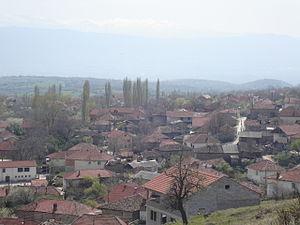
Pobojyé est un village situé à Tchoutcher Sandevo, au nord de la Macédoine du Nord. Le village comptait 591 habitants en 2002. Il se trouve au pied du massif de la Skopska Crna Gora.